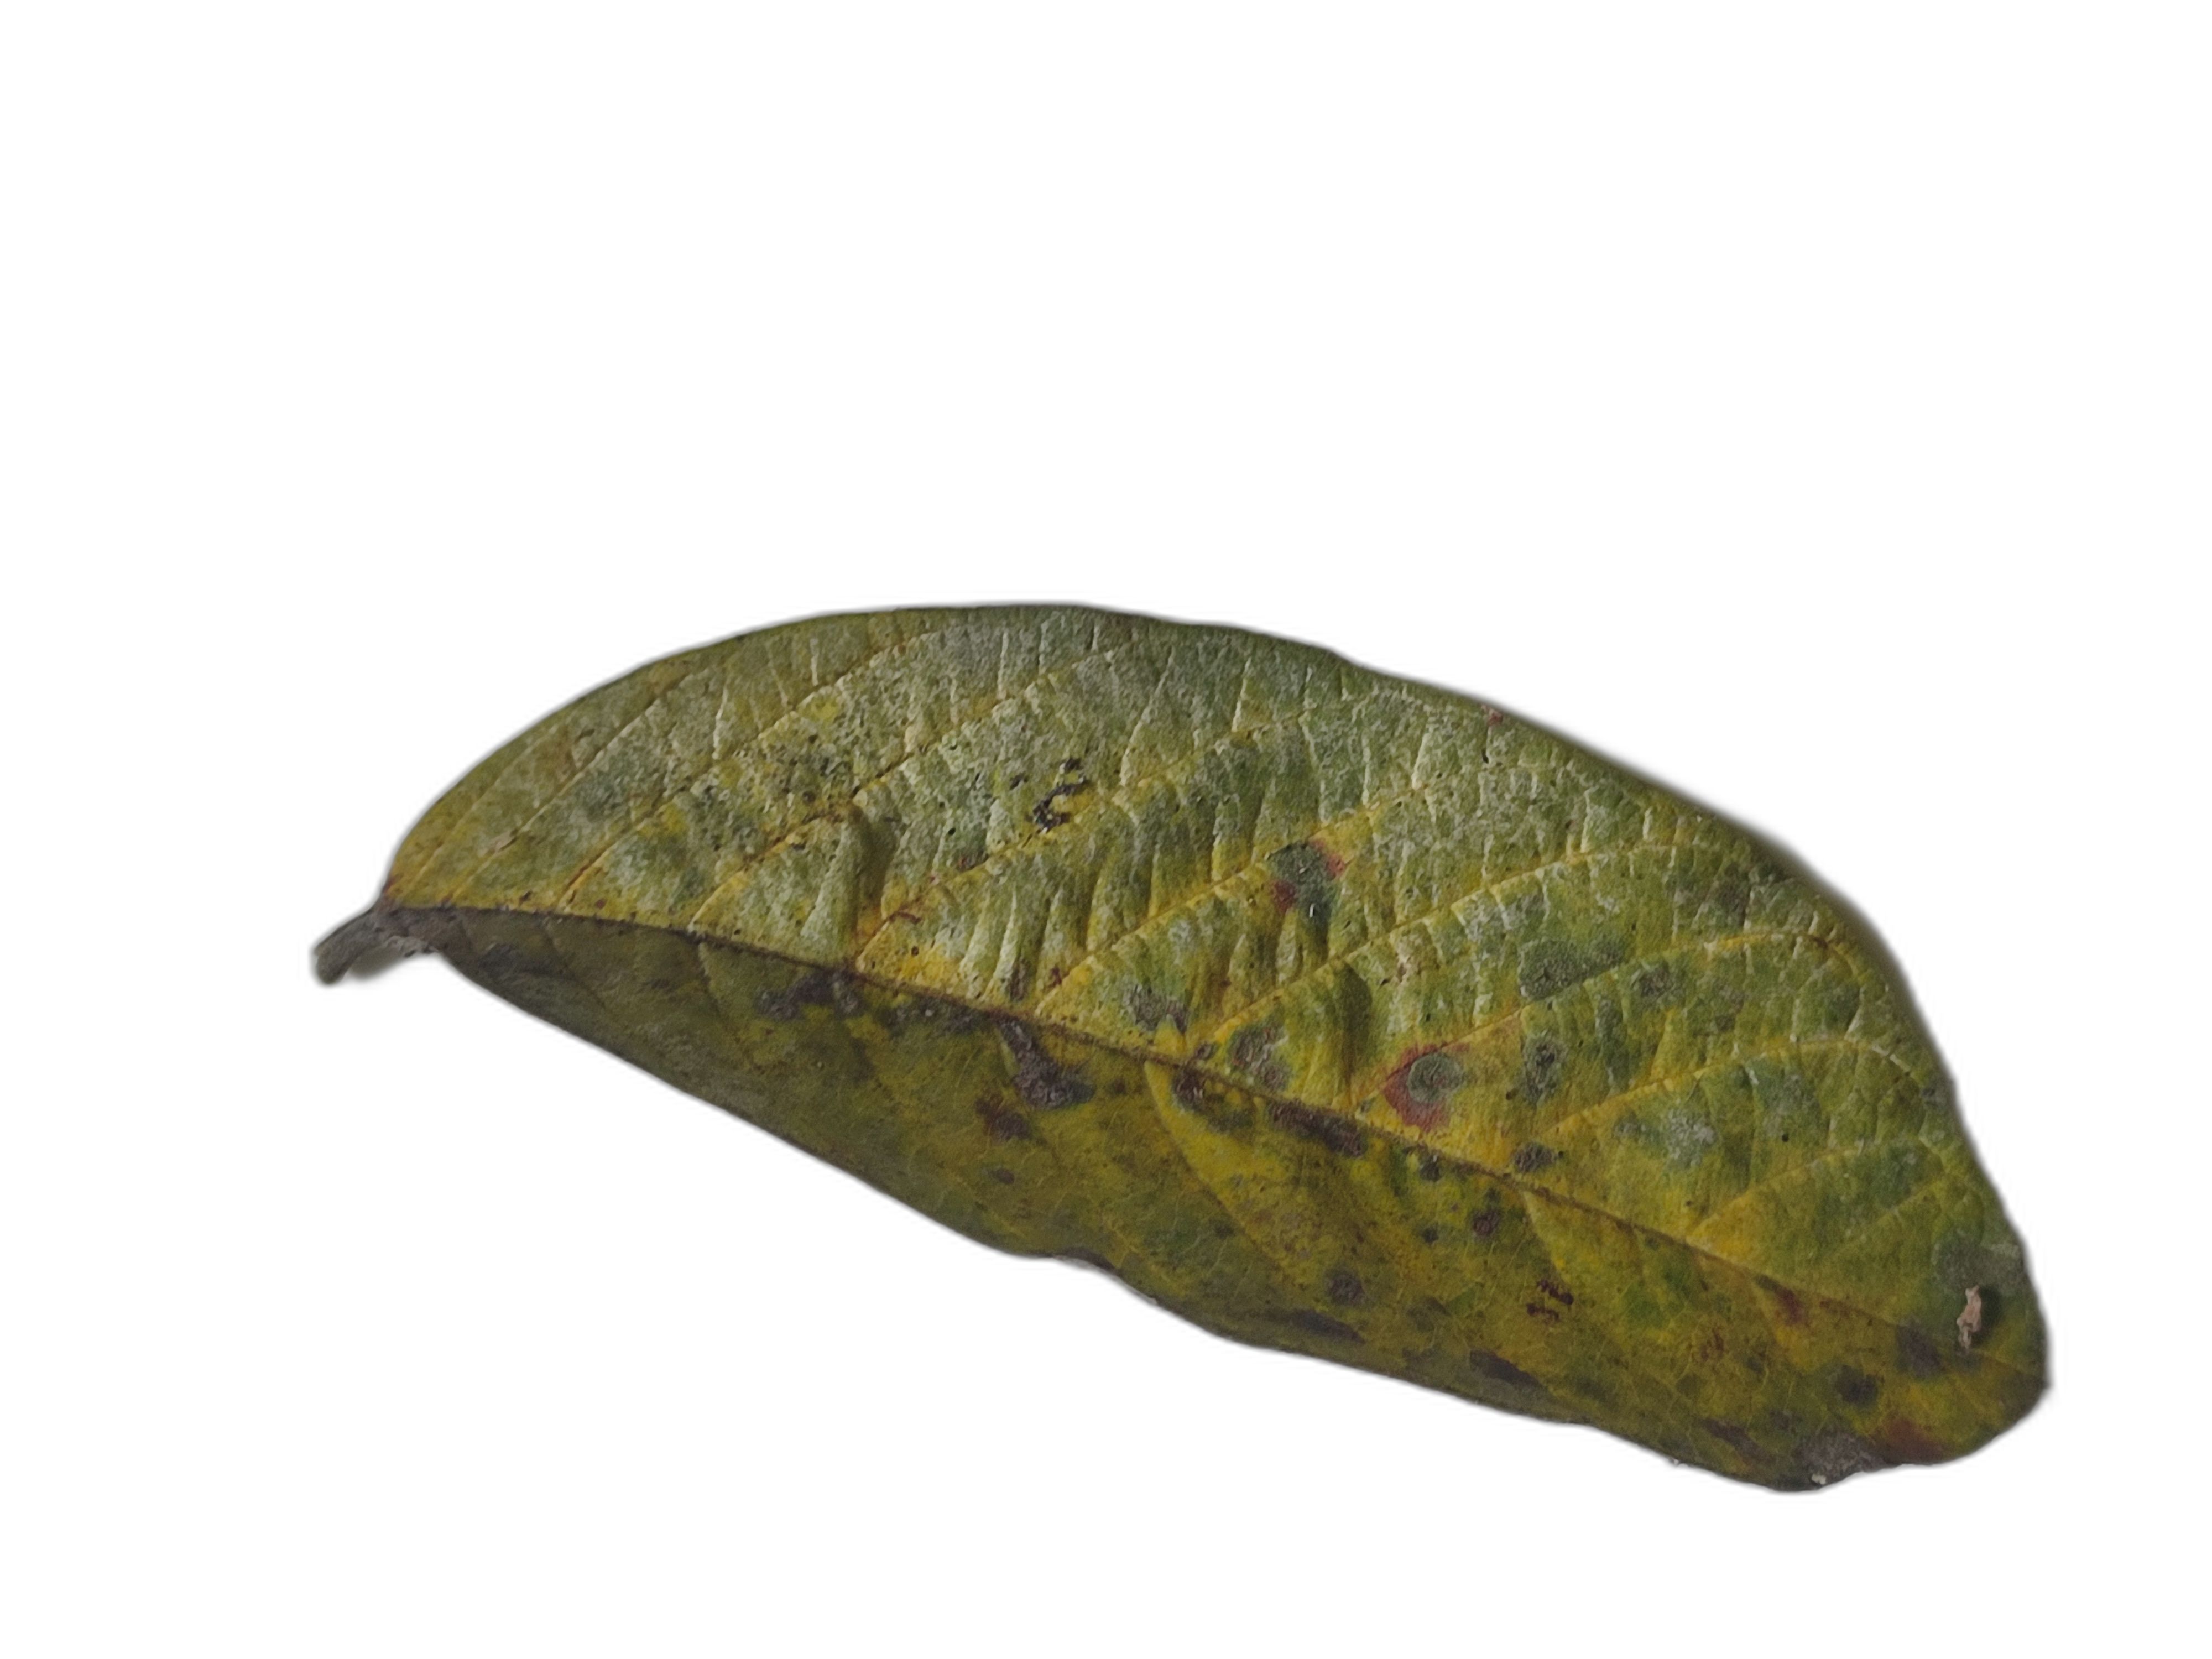
Plant part: leaf
Disease: Rust